John Ball (pioneer)

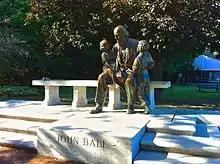
Statue of John Ball in Grand Rapids.

Despite returning to his hometown of Lansingburgh, Ball settled at Grand Rapids, Michigan in 1837. He opened a law office and partnered with, among others, the George Martin, formerly Chief Justice of Michigan and Solomon Lewis Withey, late United States District Judge. Ball represented eastern capitalists in locating lands during the "wildcat banking" era.